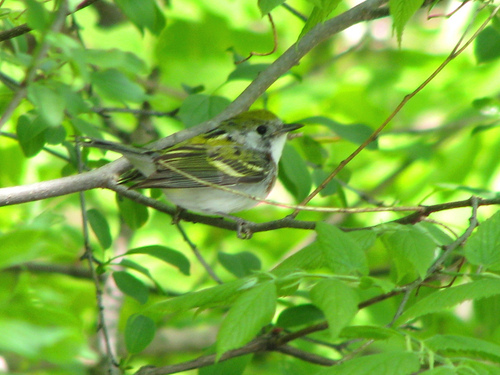
this small bird has a white belly and neck, and brown wings with yellow wingbars.
this small bird has a white chest with black and yellow wings and a straight bill.
small, round mostly white bird with yellow wing bars and dark gray top of head as well as the primaries and secondaries of the wing set.
little white bird has greenish yellow wings and crown with off white wingbars.
this bird has a white breast, and shades of green and gray on it's head and back.
this tiny bird is dark green with some black and has light green wing-bars, a white breast and belly and a short beak.
the bird has a short throat, black eyering, and a white belly.
bird with green colored wings and crown, with white belly, short narrow beak, and brown colored tarsus and feet.
this colorful bird is light green on its belly, and lime green on its crown and wings.
this bird has wings that are yellow and has a white bill
Species: Tennessee Warbler